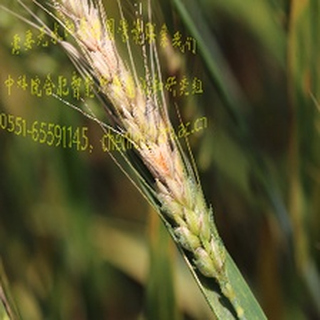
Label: wheat_fusarium_head_blight